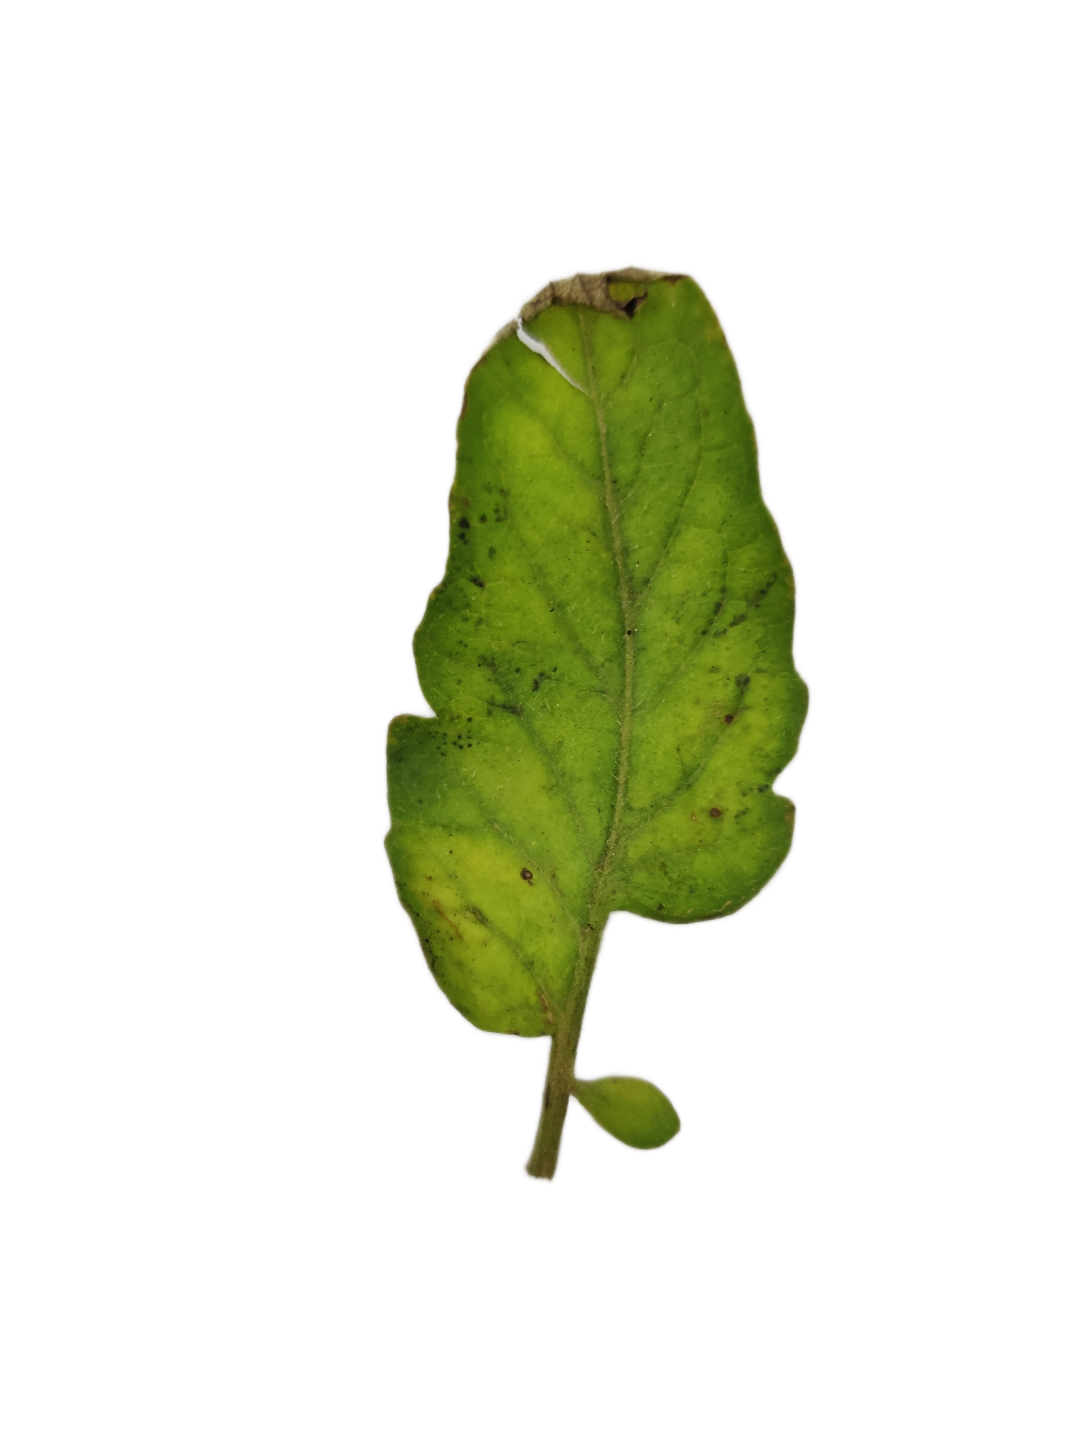
Crop: Tomato
Label: Downy_Mildew